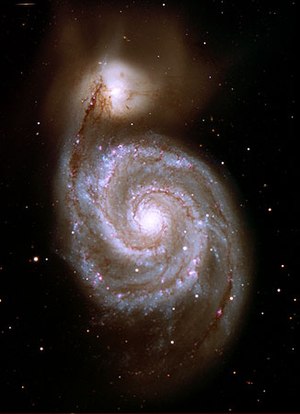
Messiers katalog / Eksempler
Messiers katalog er en liste med astronomiske objekter udenfor Solsystemet, udarbejdet fra 1758 til 1781 af den franske astronom Charles Messier. Listen er opstillet fra M1 til M110.